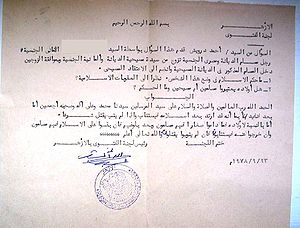
Fatwa
Fatwa om frafald
Fatwa er en rådgivende udtalelse, sædvanligvis i sammenhængen udstedt af en autoritet inden for islam, som hovedregel en ayatollah eller mufti til vejledning for, hvordan muslimer bør forholde sig til konkrete og aktuelle spørgsmål. Fatwa beskrives undertiden som en retskendelse. Indenfor islam er der ingen central myndighed til at udstede en enkeltudtalelse og den rådgivende fatwa betyder ikke nødvendigvis, at alle muslimer vil følge anvisningerne som er anført i den rådgivende udtalelse, og nogle muslimske lærde kan have udstedt fatwaer uden at være kvalificerede til en sådan rådgivende udtalelse.